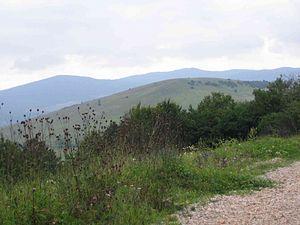
La Lika est une région historique de Croatie.